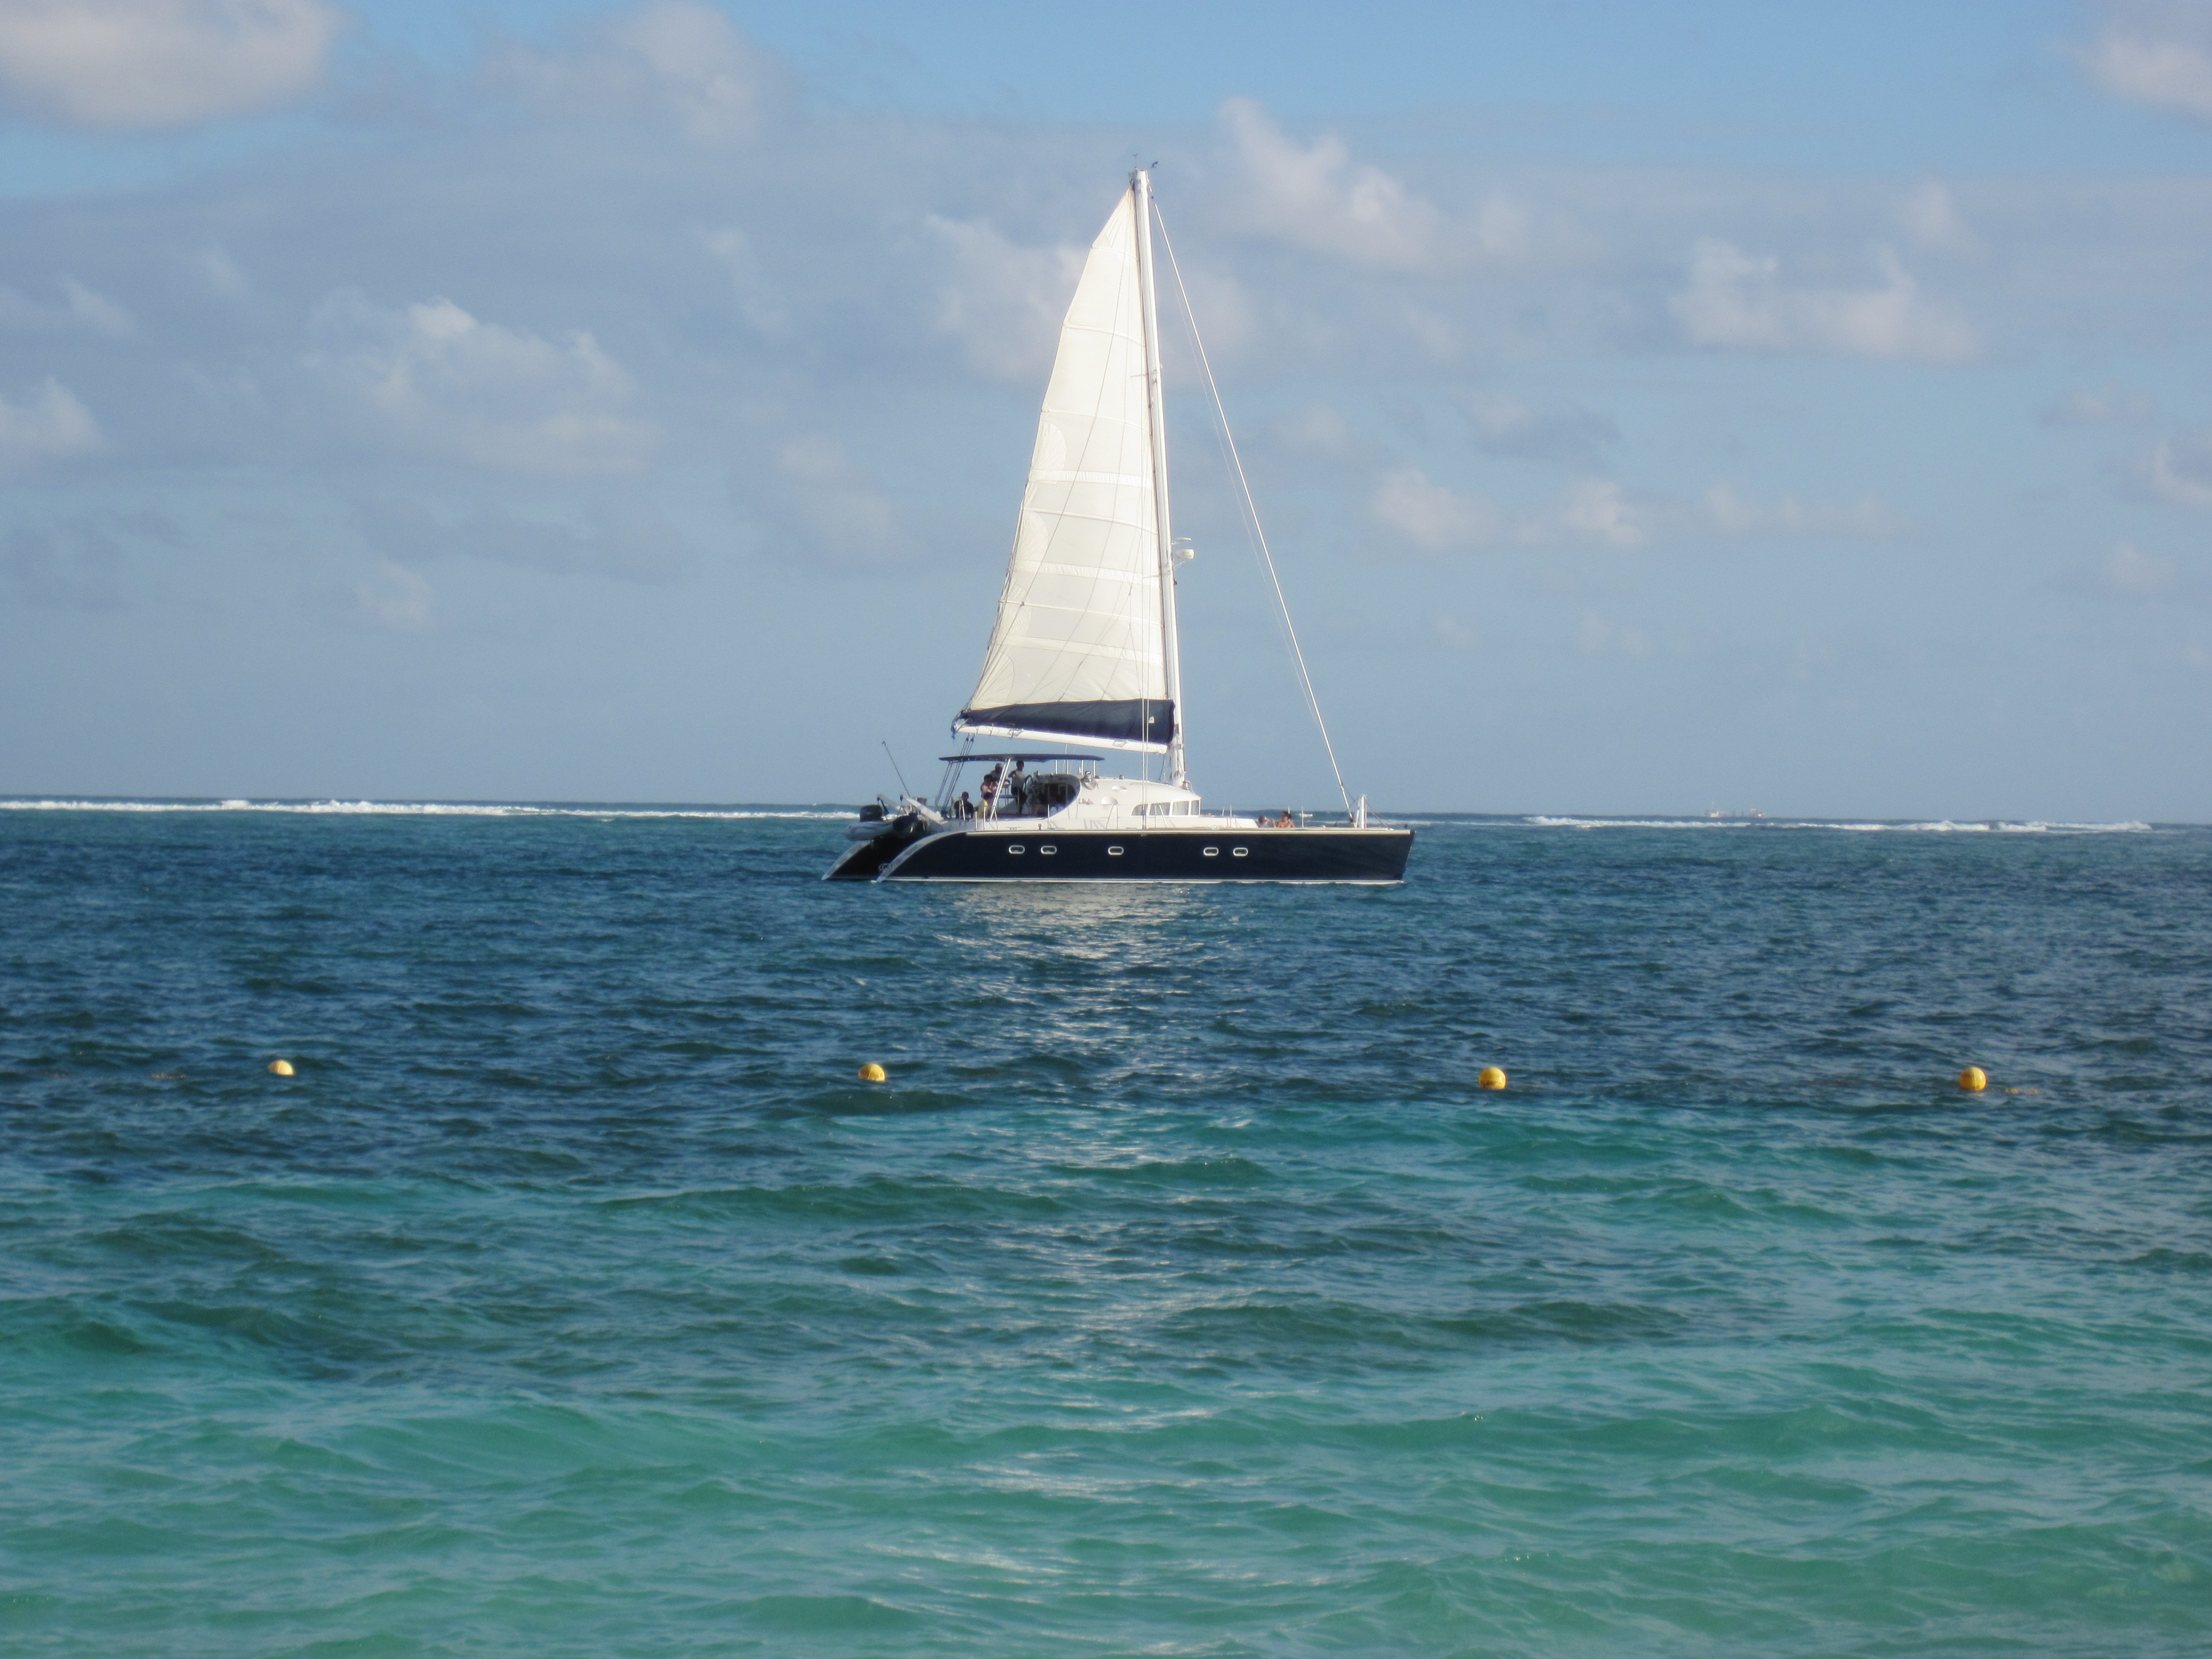
sea, water, ocean, sky, white, boat, wind, ship, vacation, travel, transportation, vessel, vehicle, mast, sailing, bay, blue, sailboat, sail boat, nautical, boating, mexico, sail, marine, watercraft, catamaran, sailing ship, windsports, dinghy sailing